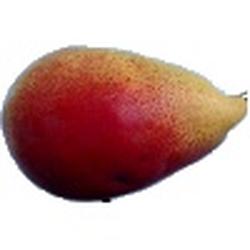
Label: Pear